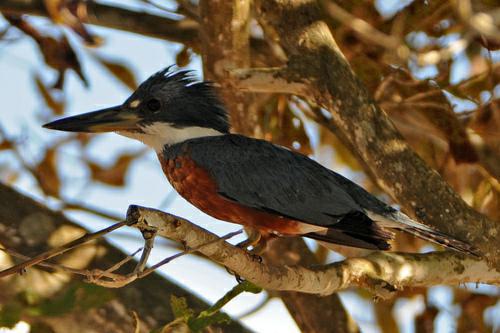
A photo of a ringed kingfisher